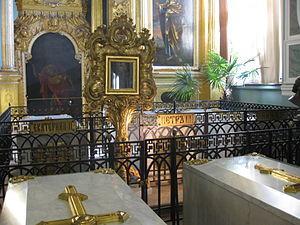
Catherine II est née Sophie Frédérique Augusta d'Anhalt-Zerbst le 2 mai 1729 à Stettin en Poméranie et morte le 6 novembre 1796 à Saint-Pétersbourg. Surnommée « Figchen » puis la « Grande Catherine », elle est impératrice de Russie du 28 juin 1762 à sa mort. Sous son règne, la Russie connaît une grande expansion de son territoire européen vers l'Ouest et le Sud, et cela à la faveur du partage de la Pologne et d'une série de victoires contre l'Empire ottoman.